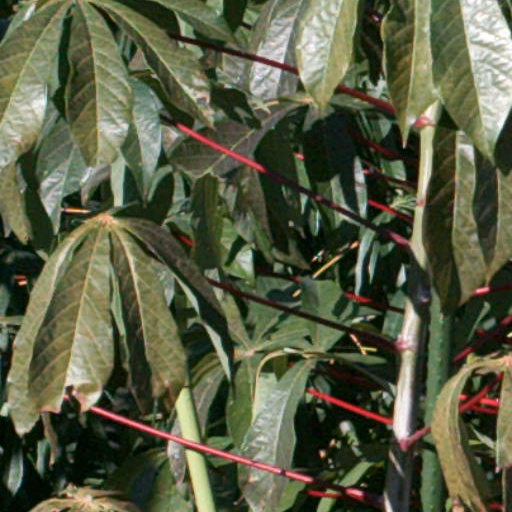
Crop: cassava